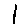
Label: 1